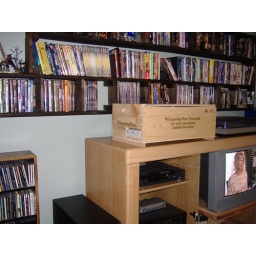
Our Media PC in a custom wine box case. Finished and at home on the entertainment center.